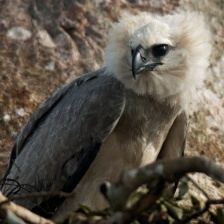
Species: HARPY EAGLE
Scientific name: HARPIA HARPYJA